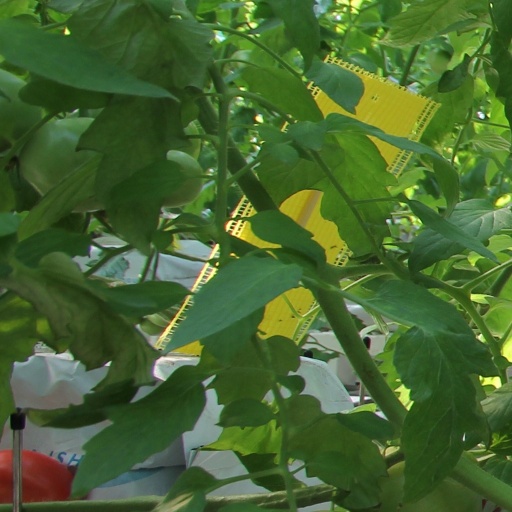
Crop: tomato